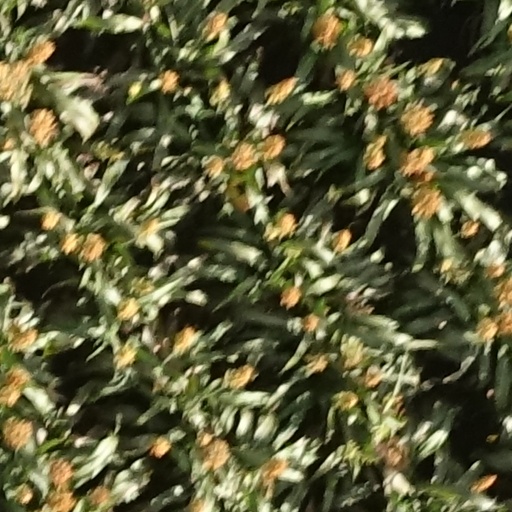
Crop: sorghum